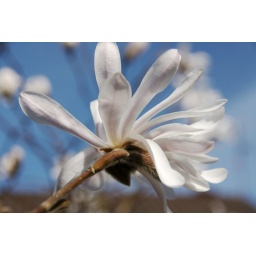
Not sure what this bush is in my daughters next door neighbours garden. Lovely waxy petals salmm yellow centre